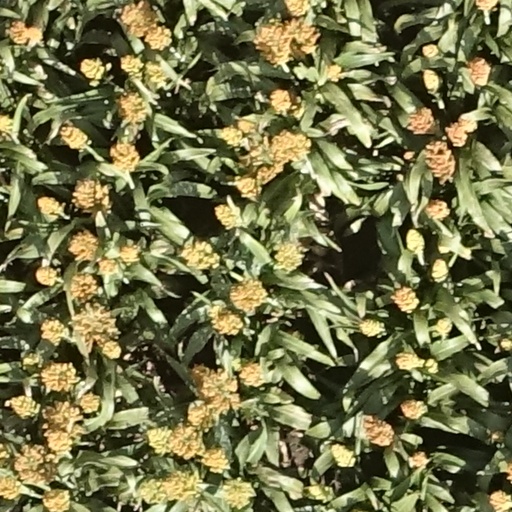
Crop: sorghum